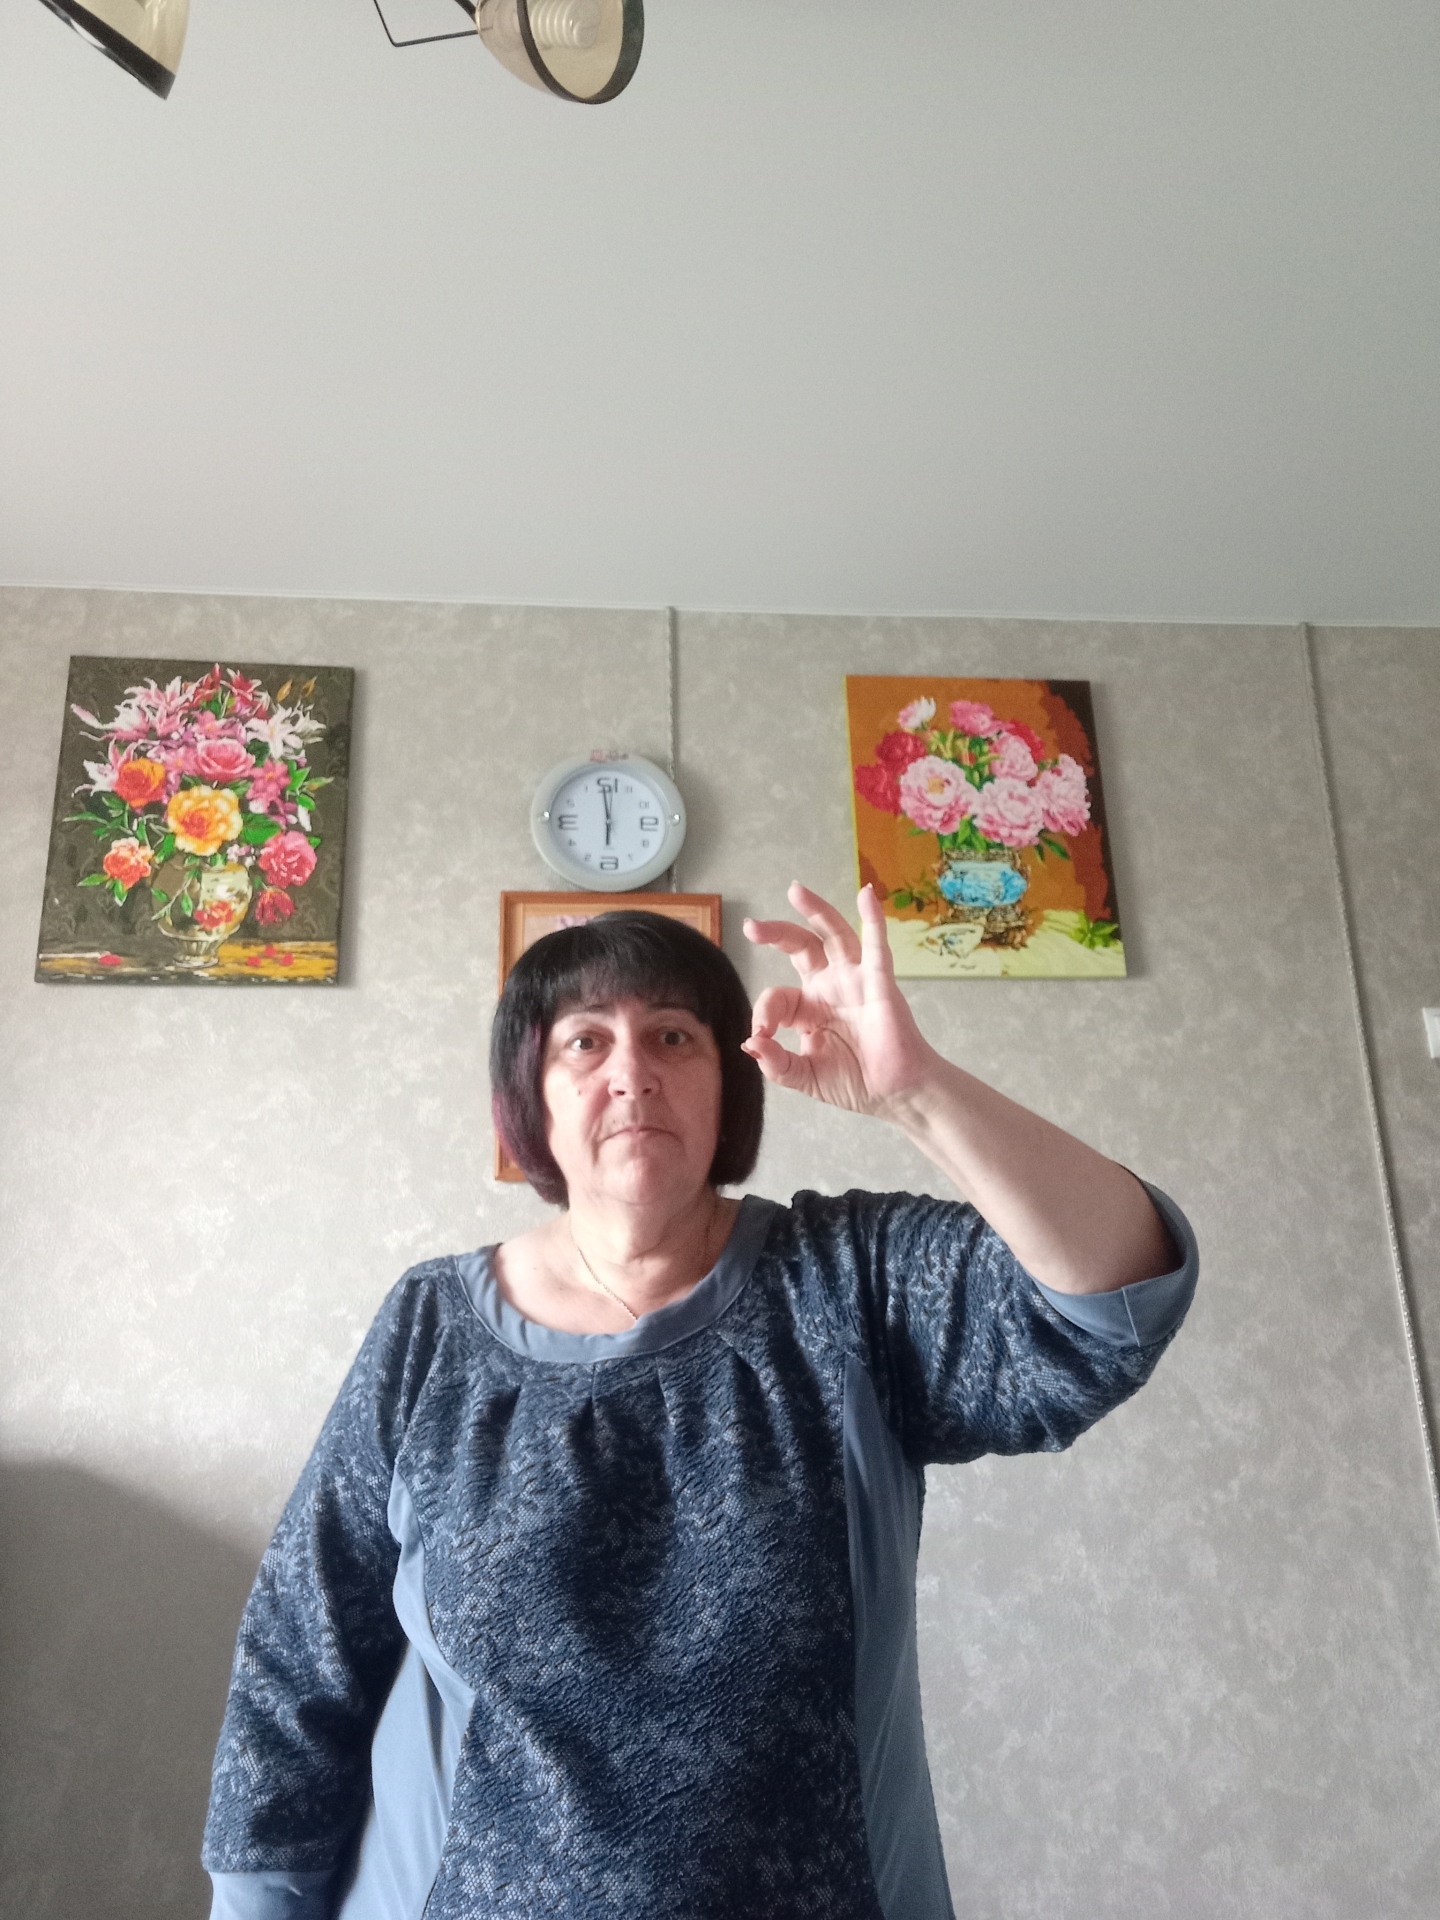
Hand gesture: ok